Basile Boli

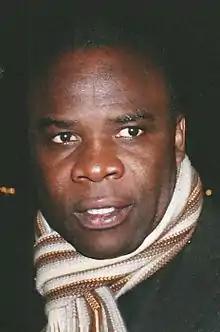
Boli in 2005

Basile Boli (born 2 January 1967) is a French former professional footballer who played as a defender, and currently television sports presenter. He spent the majority of his career in the 1980s and 1990s with Auxerre and Marseille, and towards the end of his career had spells at Scottish club Rangers, at Monaco, and at Japanese side Urawa Reds. Although born in Ivory Coast, he also made 45 appearances and scored one goal for the France national team, and was part of the France squad at the 1992 European Championship.